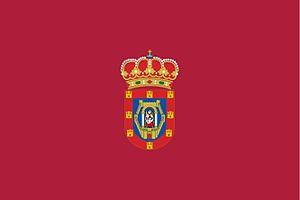
Ciudad Real est une ville d'Espagne située à 200 km au sud de Madrid, capitale de la province homonyme, dans la communauté autonome de Castille-La Manche.